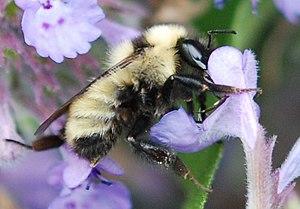
Bombus fervidus est une espèce de bourdons originaire d'Amérique du Nord.